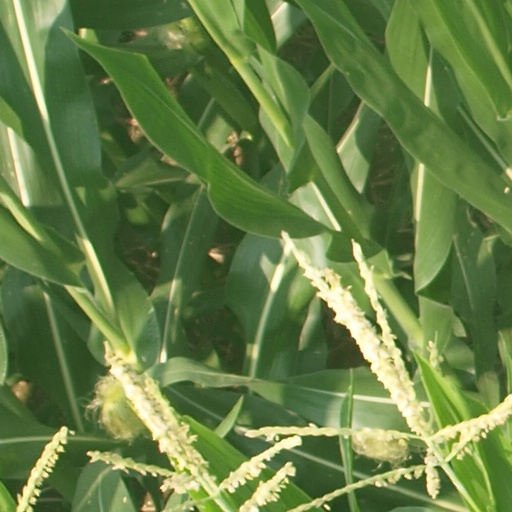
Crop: maize; corn